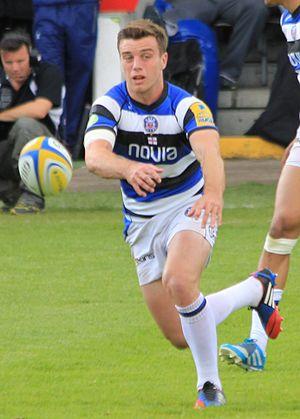
Mike A. Ford, né le 18 novembre 1965 à Oldham, est un joueur anglais de la rugby league et entraîneur de rugby à XV. Depuis 2019, il est entraîneur de l'attaque des Leicester Tigers.
George Thomas Ford, né le 16 mars 1993 à Oldham, est un joueur international anglais de rugby à XV évoluant au poste de demi d'ouverture ou de centre. Il joue en Premiership au sein du club de Leicester depuis 2017, ainsi qu'en équipe d'Angleterre depuis 2014.
La liste des joueurs sélectionnés en équipe d'Angleterre de rugby à XV comprend 1 413 joueurs au 23 février 2020, le dernier étant Ben Earl retenu pour la première fois en équipe nationale le 8 février 2020 contre l'Écosse. Le premier Anglais sélectionné est John Bentley le dimanche 27 mars 1871 contre l'Écosse. L'ordre établi prend en compte la date de la première sélection, puis la qualité de titulaire ou remplaçant et enfin l'ordre alphabétique.